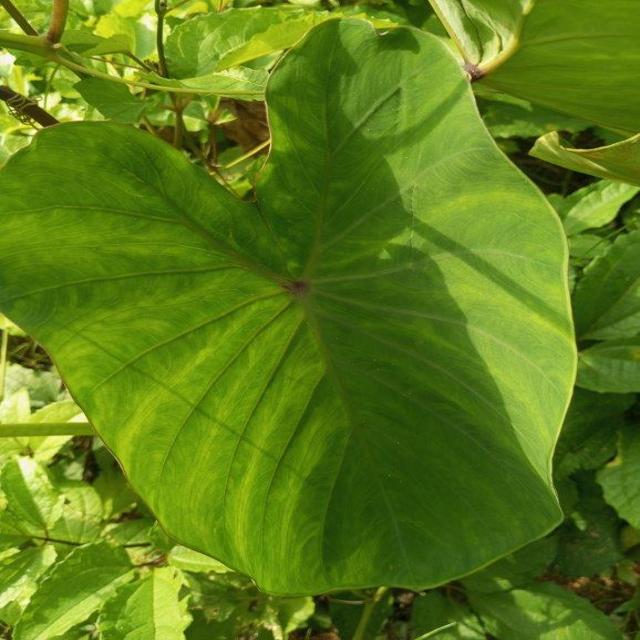
Label: Healthy